Beast Boy

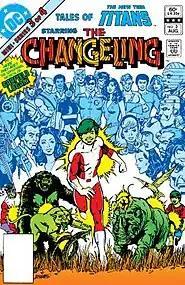
Cover of "Tales of the New Teen Titans" #3 (August 1982). Art by George Pérez.

He later uses both his lime green skin and shape-shifting powers to play an extraterrestrial character on a science-fiction television series, "Space Trek: 2022", but it is soon cancelled due to lawsuits from both "Star Trek" and "". During its run, Garfield joins the West Coast team of the Teen Titans (known as Titans West) and is later part of the New Teen Titans assembled by Dick Grayson (Robin) and Raven. By this time, Garfield has taken the name Changeling. This name change is not explained until a later flashback revealed that a new version of an old Doom Patrol enemy, the Arsenal (from "DP" #113, August 1967), the identity this time assumed by Gar's ex-guardian Nicholas Galtry, mocked the name "Beast Boy" so much that he ruined it for him. He remains with various incarnations of the team and forms a close friendship with Cyborg.